Matron

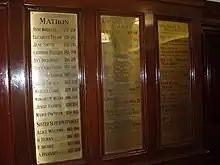
Plaques listing Matrons of Manchester Royal Infirmary

Matron is the job title of a very senior or the chief nurse in a hospital in several countries, including the United Kingdom, and other Commonwealth countries and former colonies.